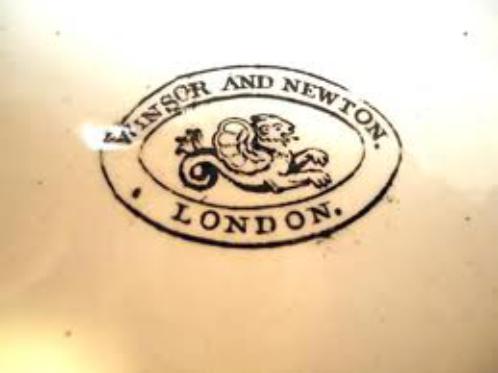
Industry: Leisure